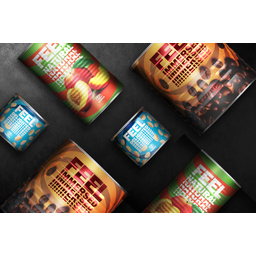
Label: metal